Macroelongatoolithus

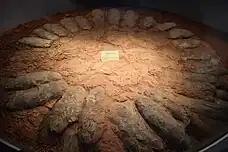
"Macroelongatoolithus" (41HV003-16) nest with eggs

While they were once considered to be the eggs of large tyrannosaurids (like "Tarbosaurus") on the basis of their huge size, egg shape and microstructural evidence suggests they are eggs of gigantic oviraptorosaurs (like "Beibeilong" or "Gigantoraptor"). "Macroelongatoolithus" eggs closely resemble those of oviraptorids (Elongatoolithidae), which are largely known for their brooding adult-nest associations, embryonic remains, and unique nests. In 2017 the caenagnathid "Beibeilong" was described, based on an embryonic specimen (named "Baby Louie") associated with 6 to 8 "Macroelongatoolithus" eggs and partial nest. The discovery of "Beibeilong" further concludes that the oogenus "Macroelongatoolithus" was laid by large oviraptorosaurs, in this case caenagnathids.